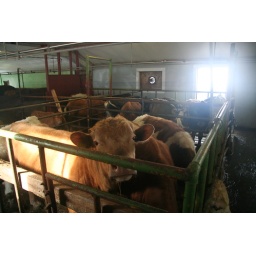
Moo cows in the barn because it wasn't quite warm enough to be outside yet.